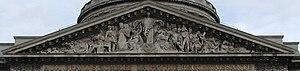
Voici la liste des personnes citées au Panthéon de Paris.